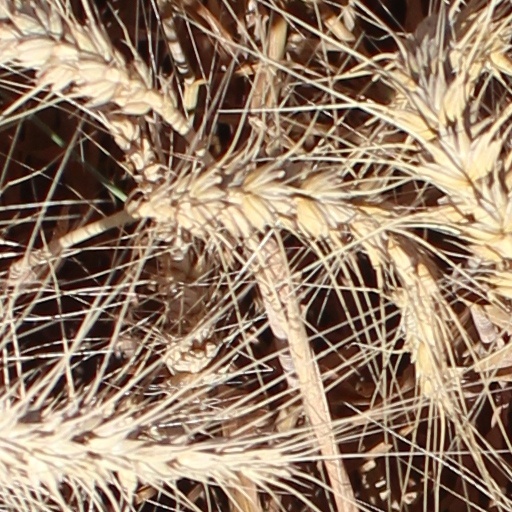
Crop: wheat